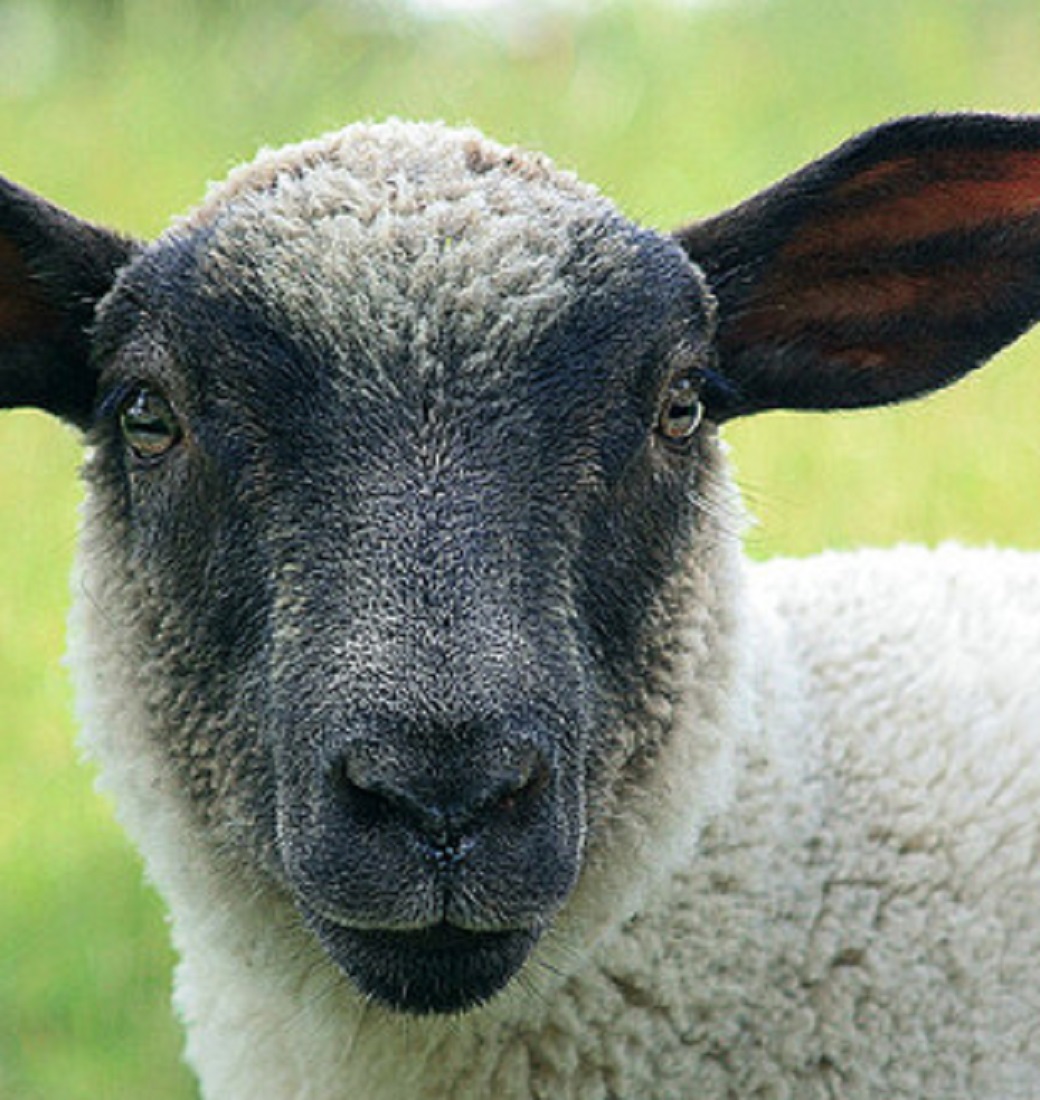
Label: no pain